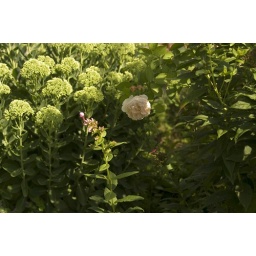
rose surrounded by green stuff